Old New York (novellas)

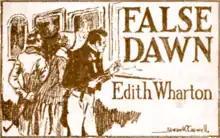

Lewis Raycie, just turned 21 years old, is sent to Europe by his father, Halston Raycie, to collect great art as the seed of a collection by which the senior Raycie hopes to be known to posterity. Halston Raycie has made his own fortune; he intends to be known to history as the patriarch of a dynasty.